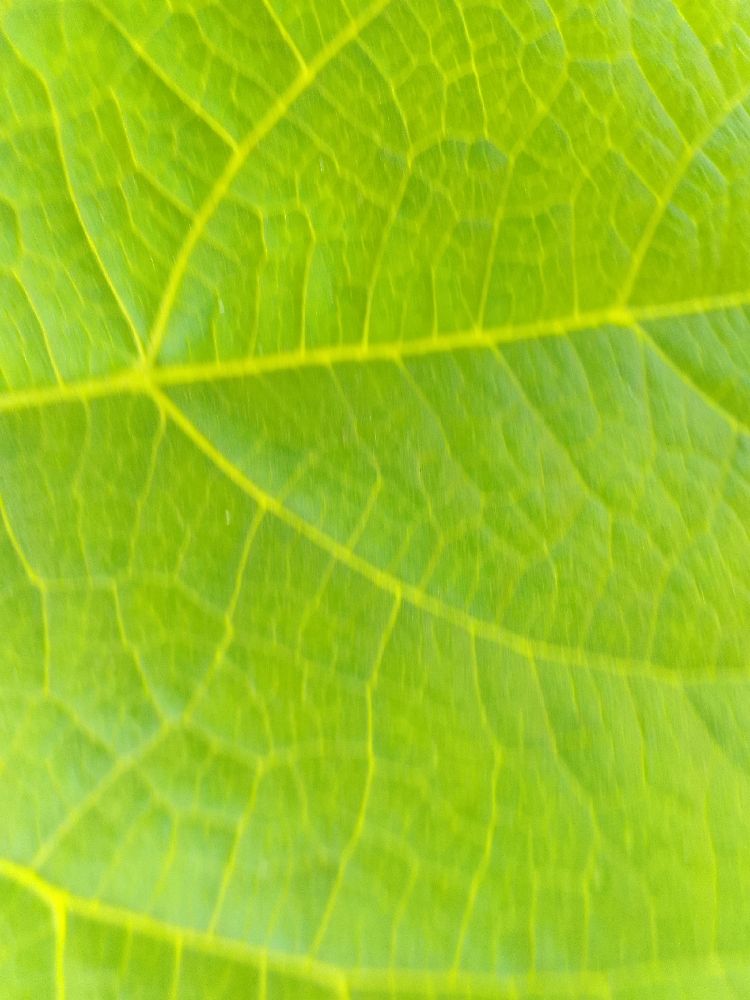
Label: healthy